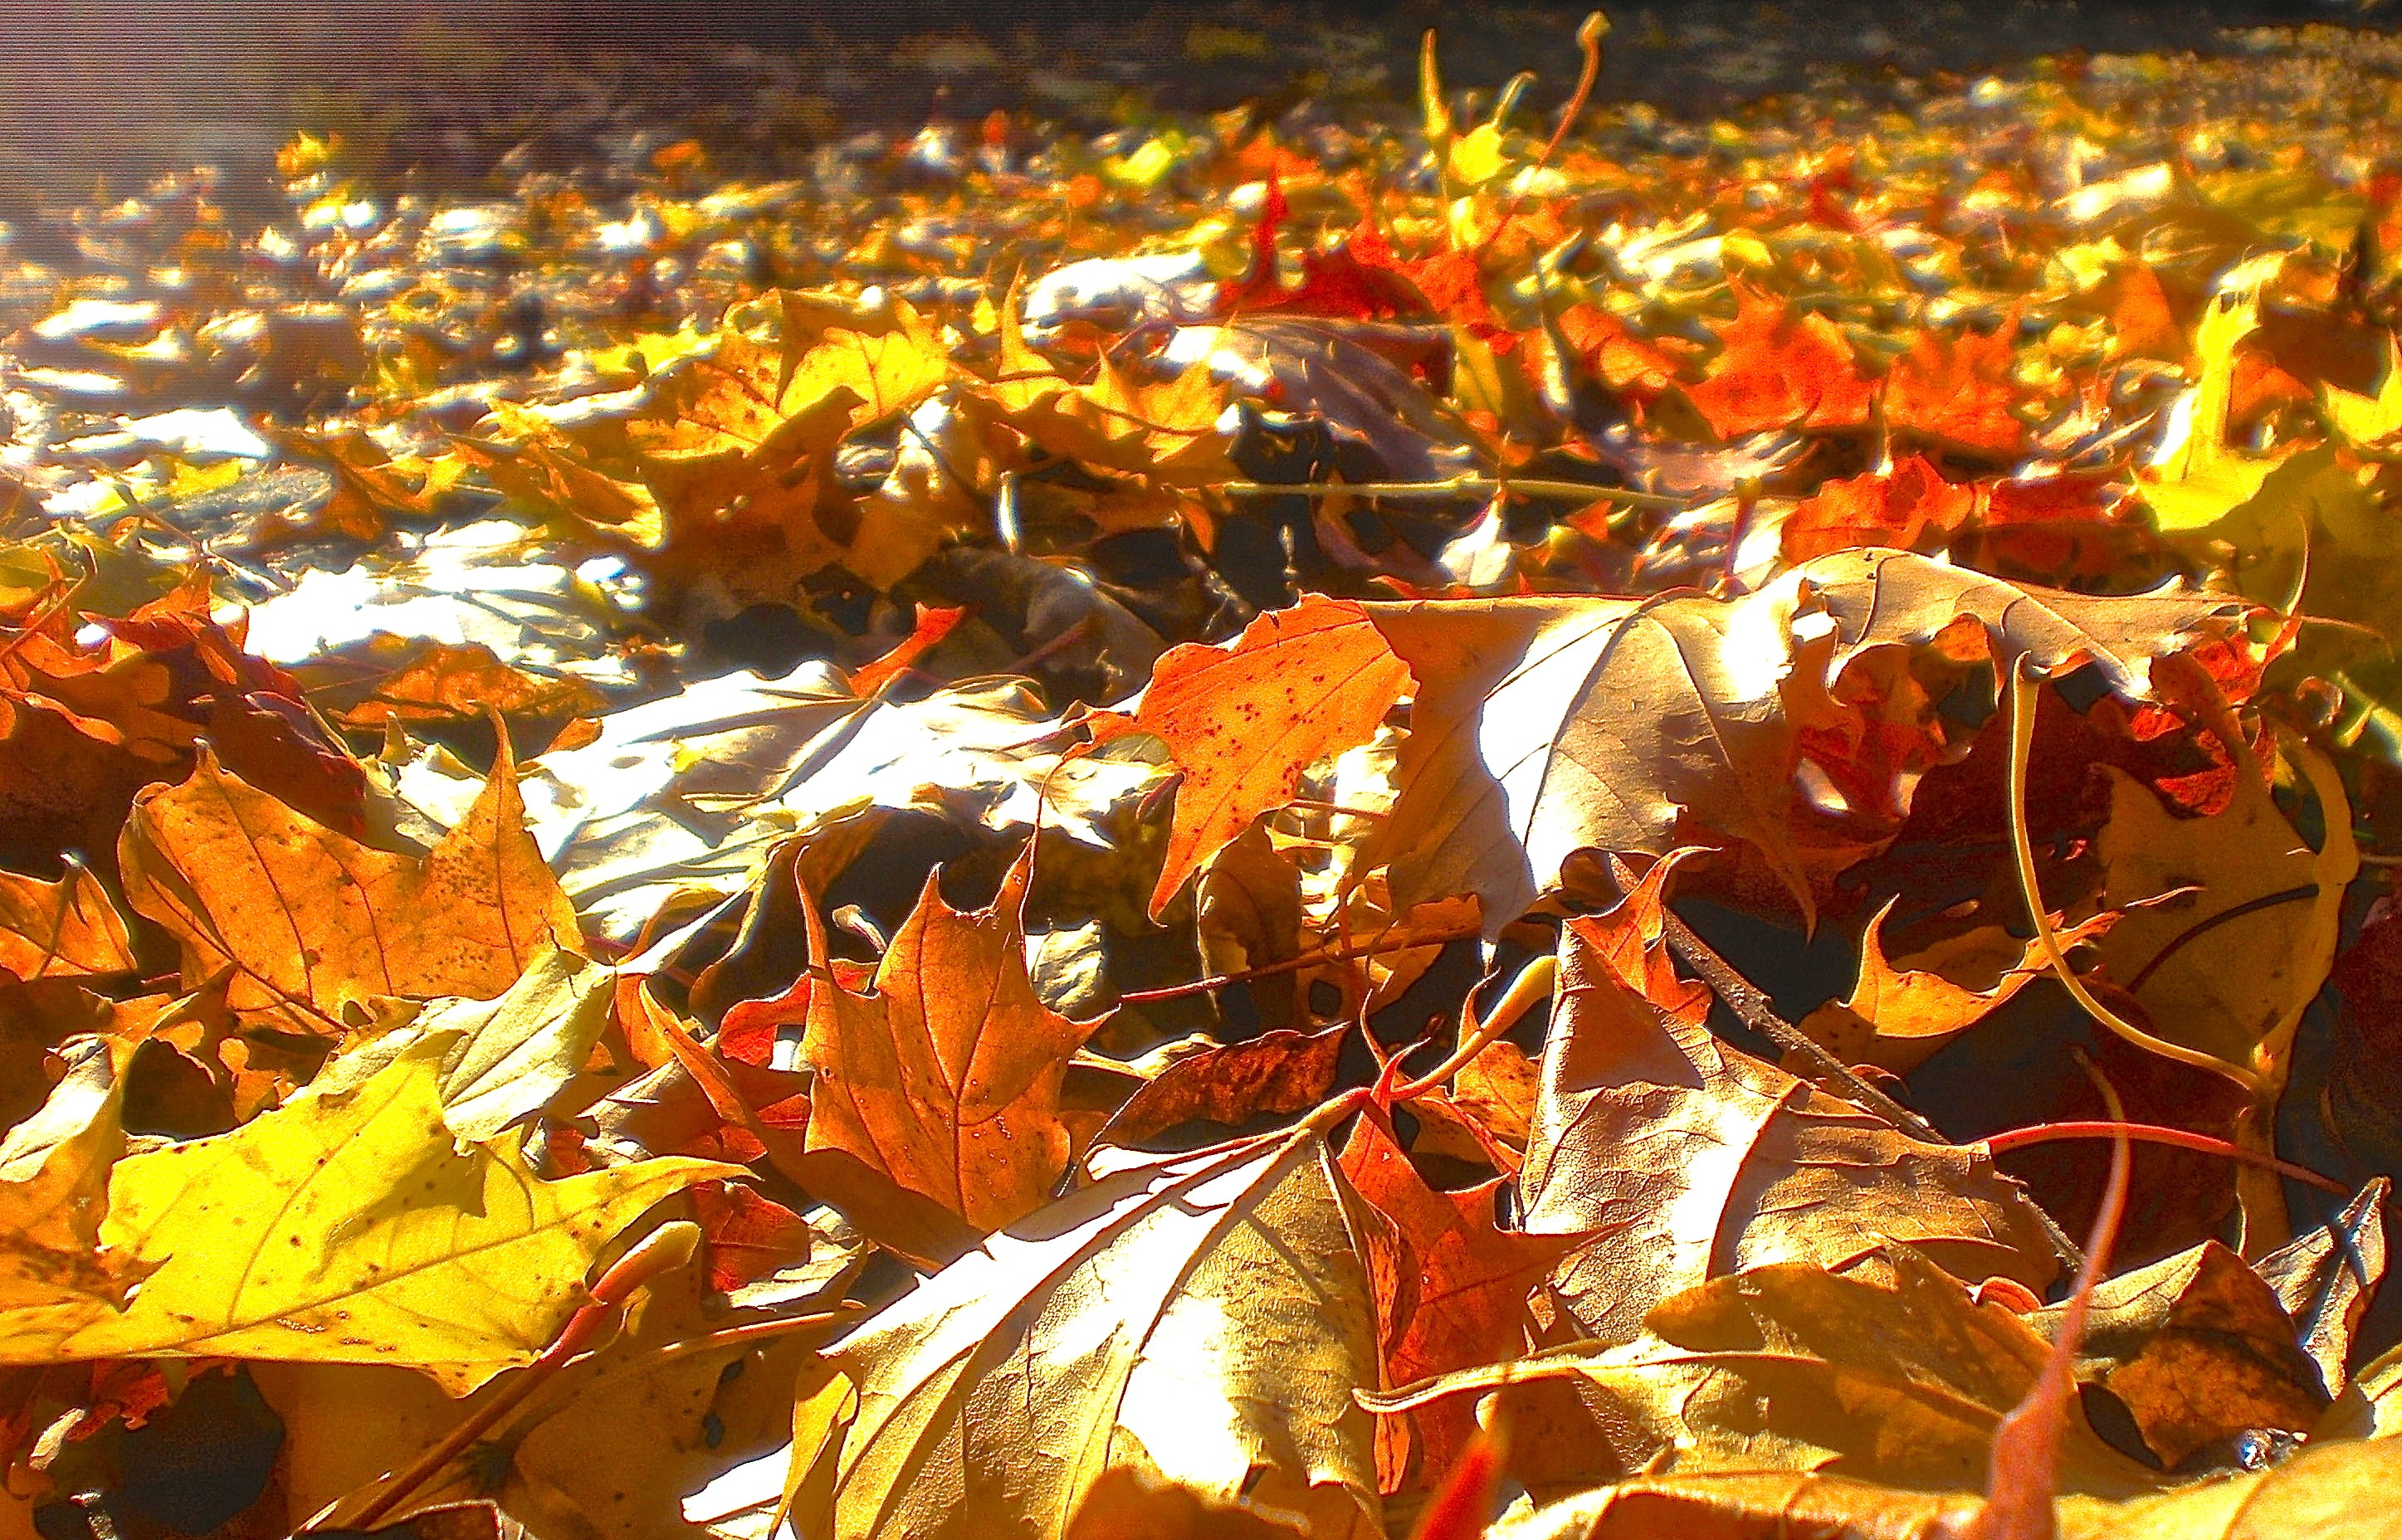
plant, leaf, flower, red, autumn, yellow, season